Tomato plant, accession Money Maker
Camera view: vertical (180 deg); turntable rotation: 120 degrees
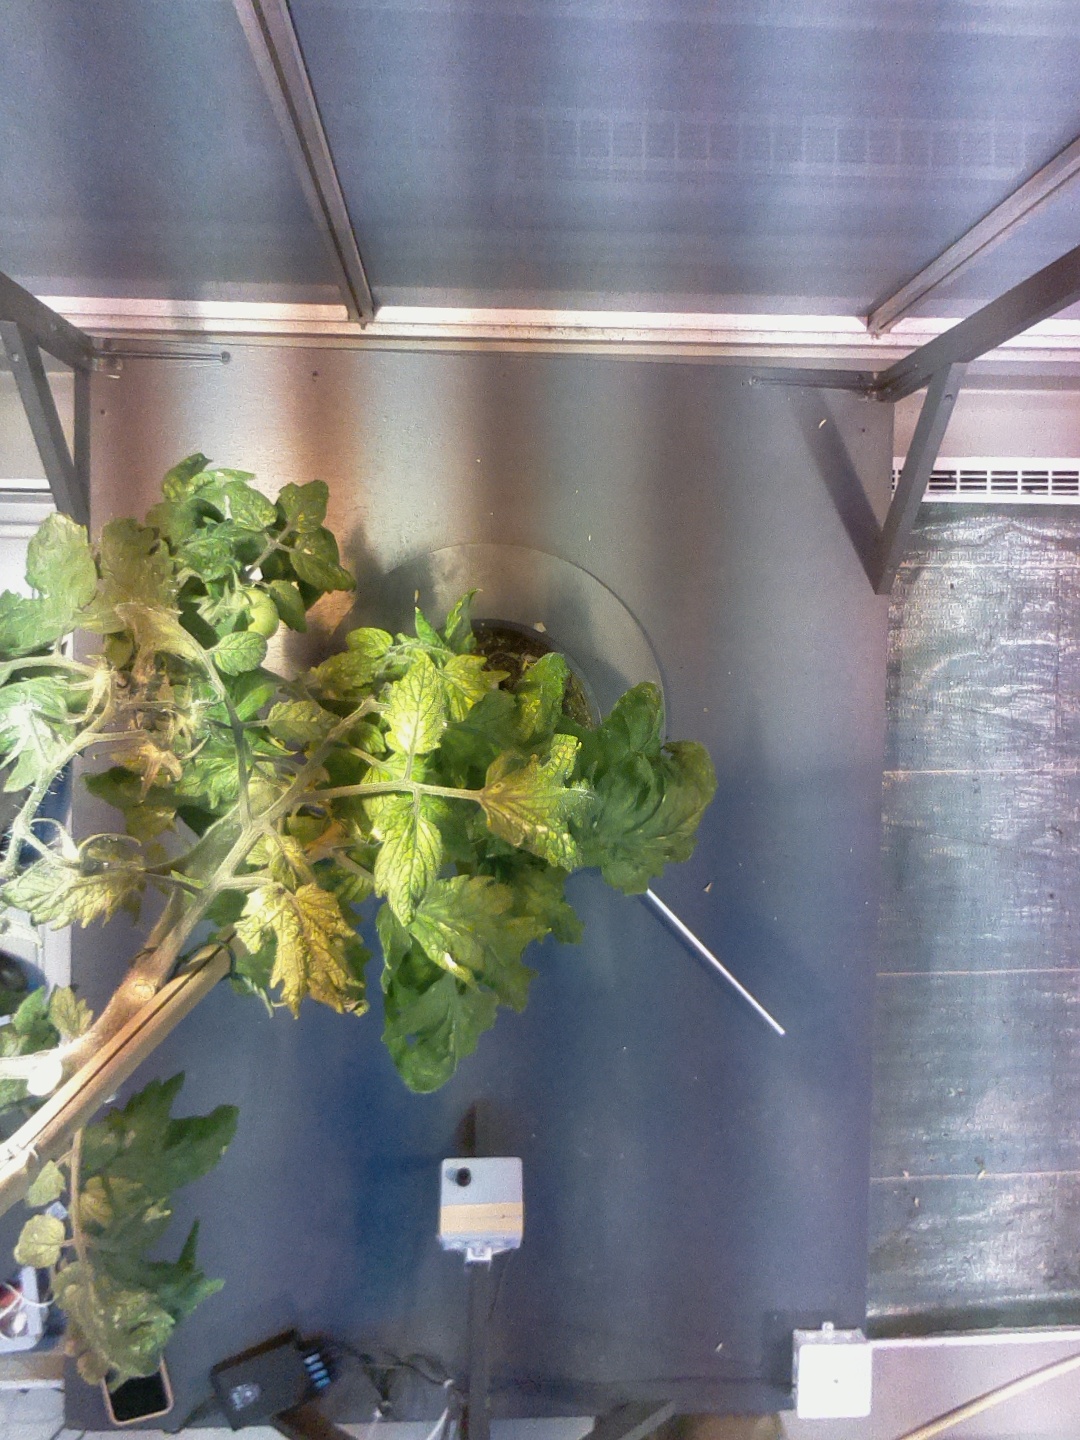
BBCH growth stage 71: 10%-20% of final fruit size